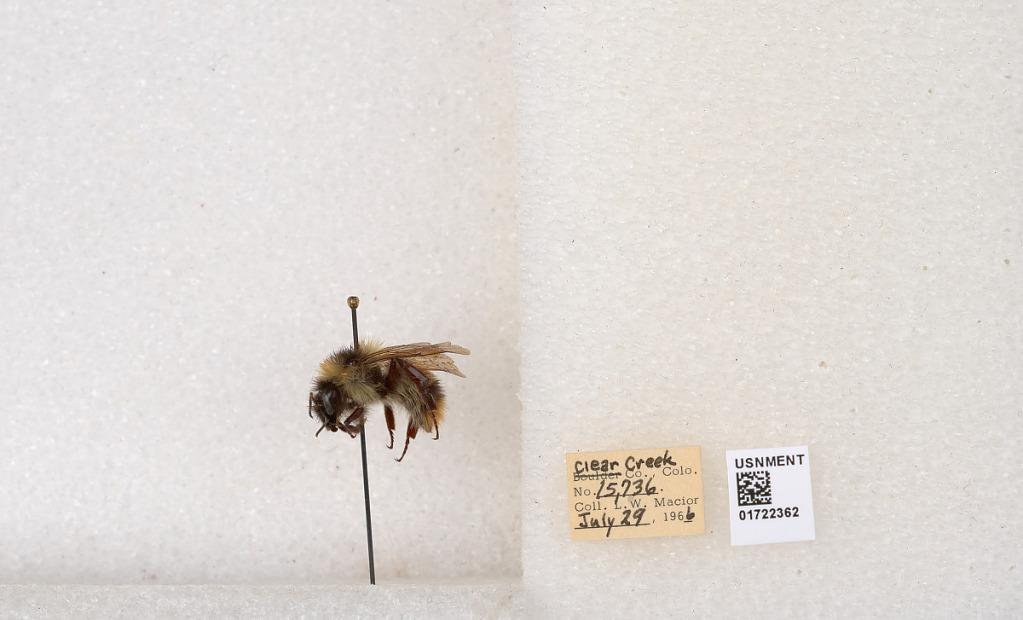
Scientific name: Bombus kirbyellus
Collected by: L. Macior
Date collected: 1966-7-29
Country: United States
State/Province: Colorado
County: Clear Creek
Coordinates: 39.6891, -105.644